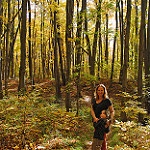
Label: forest